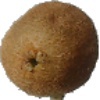
Label: Kiwi 1